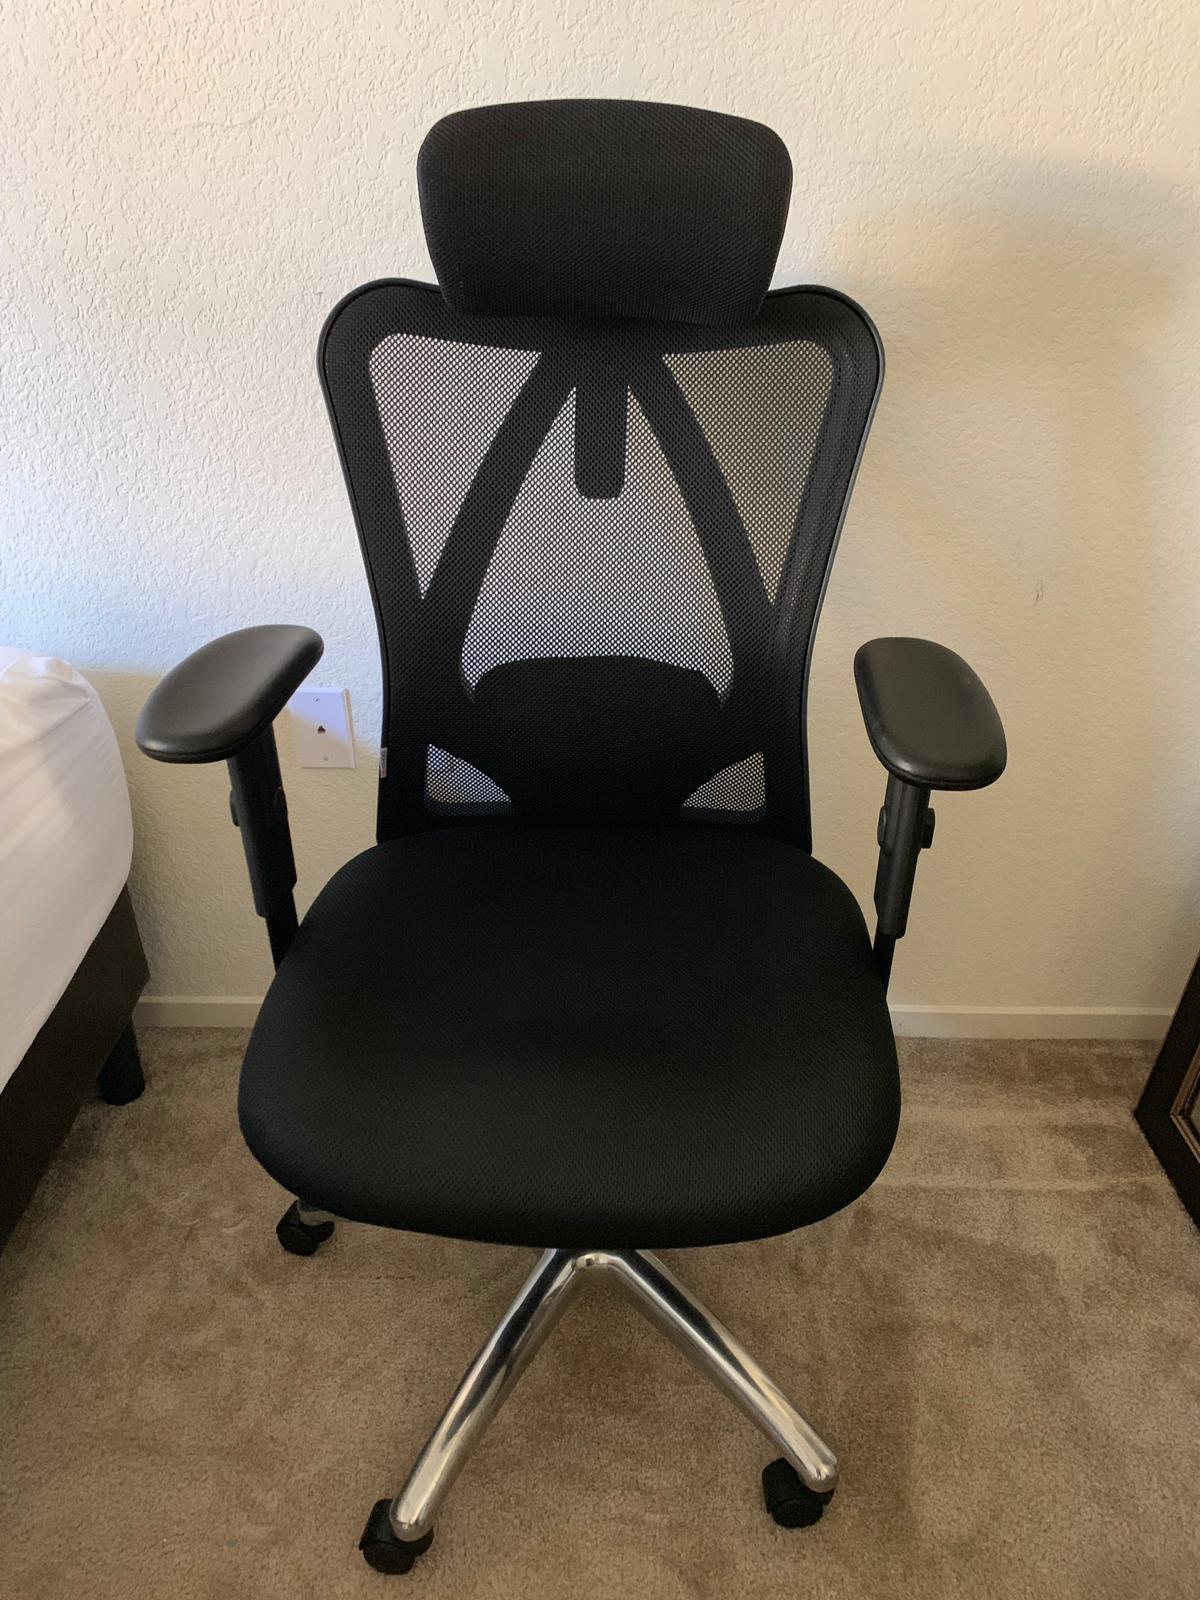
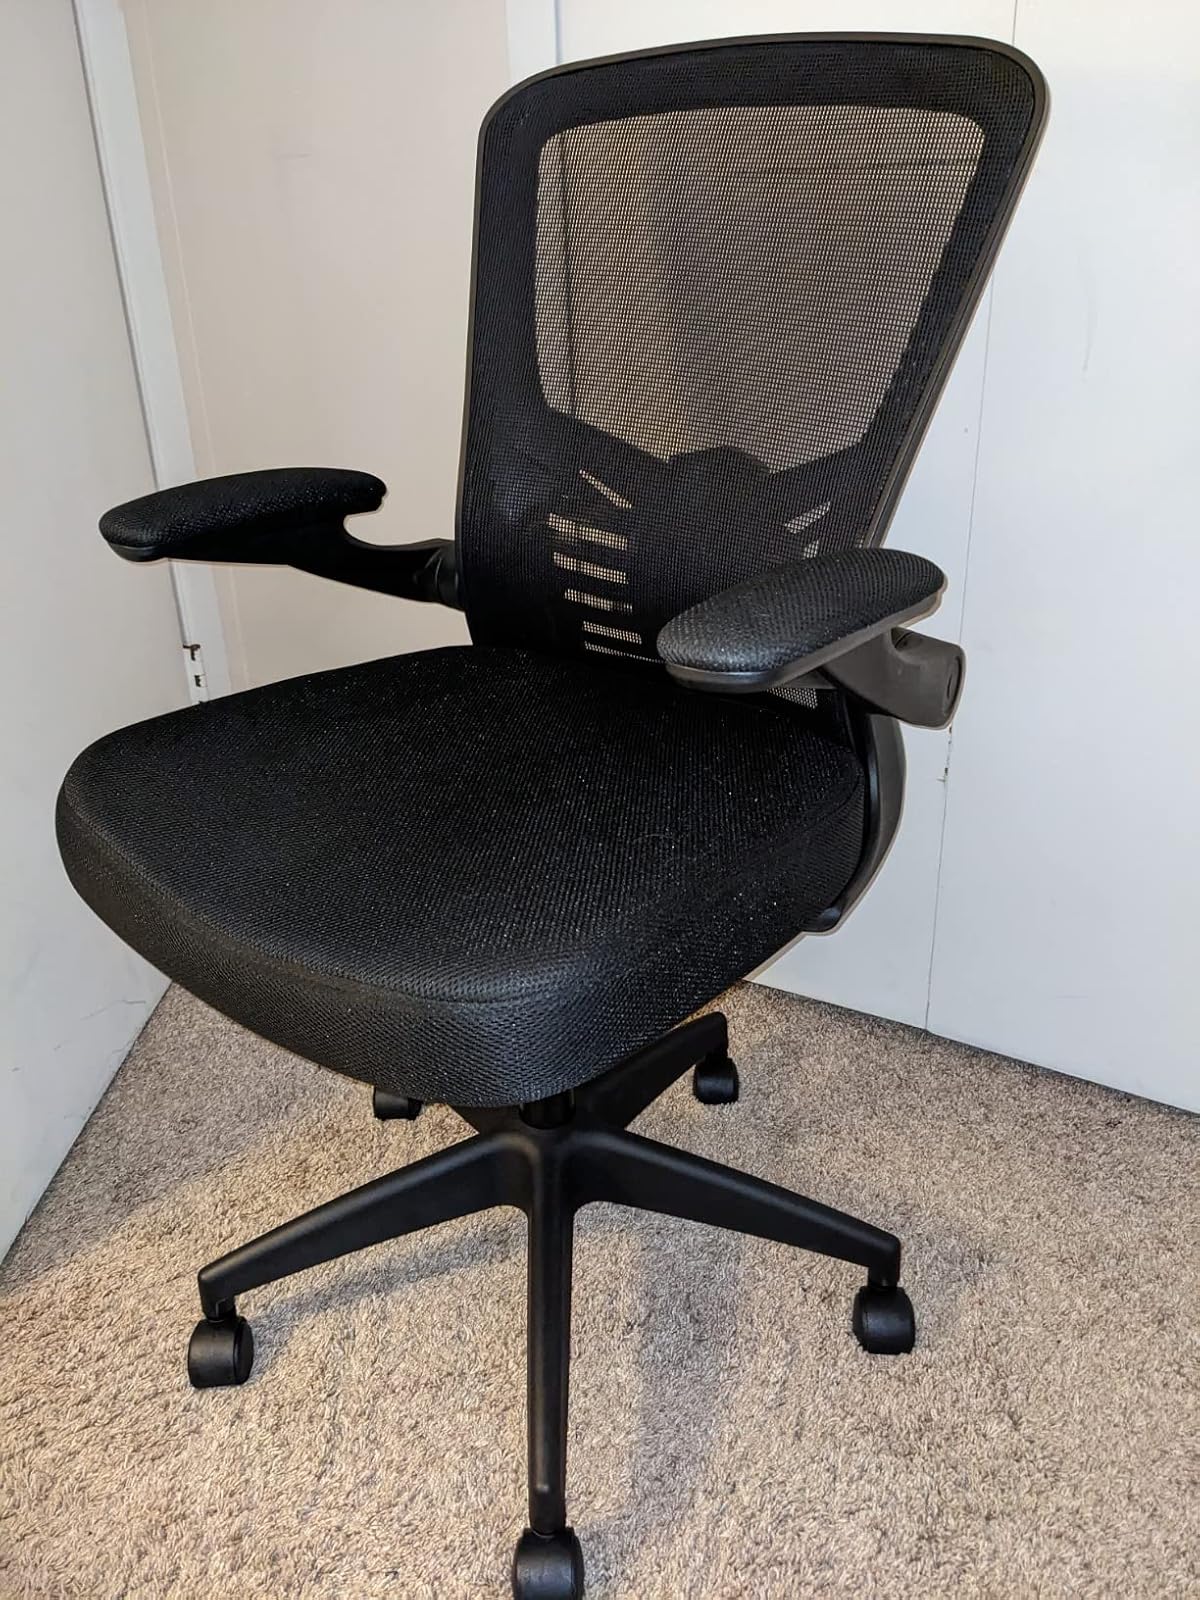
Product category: items_chair
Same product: no